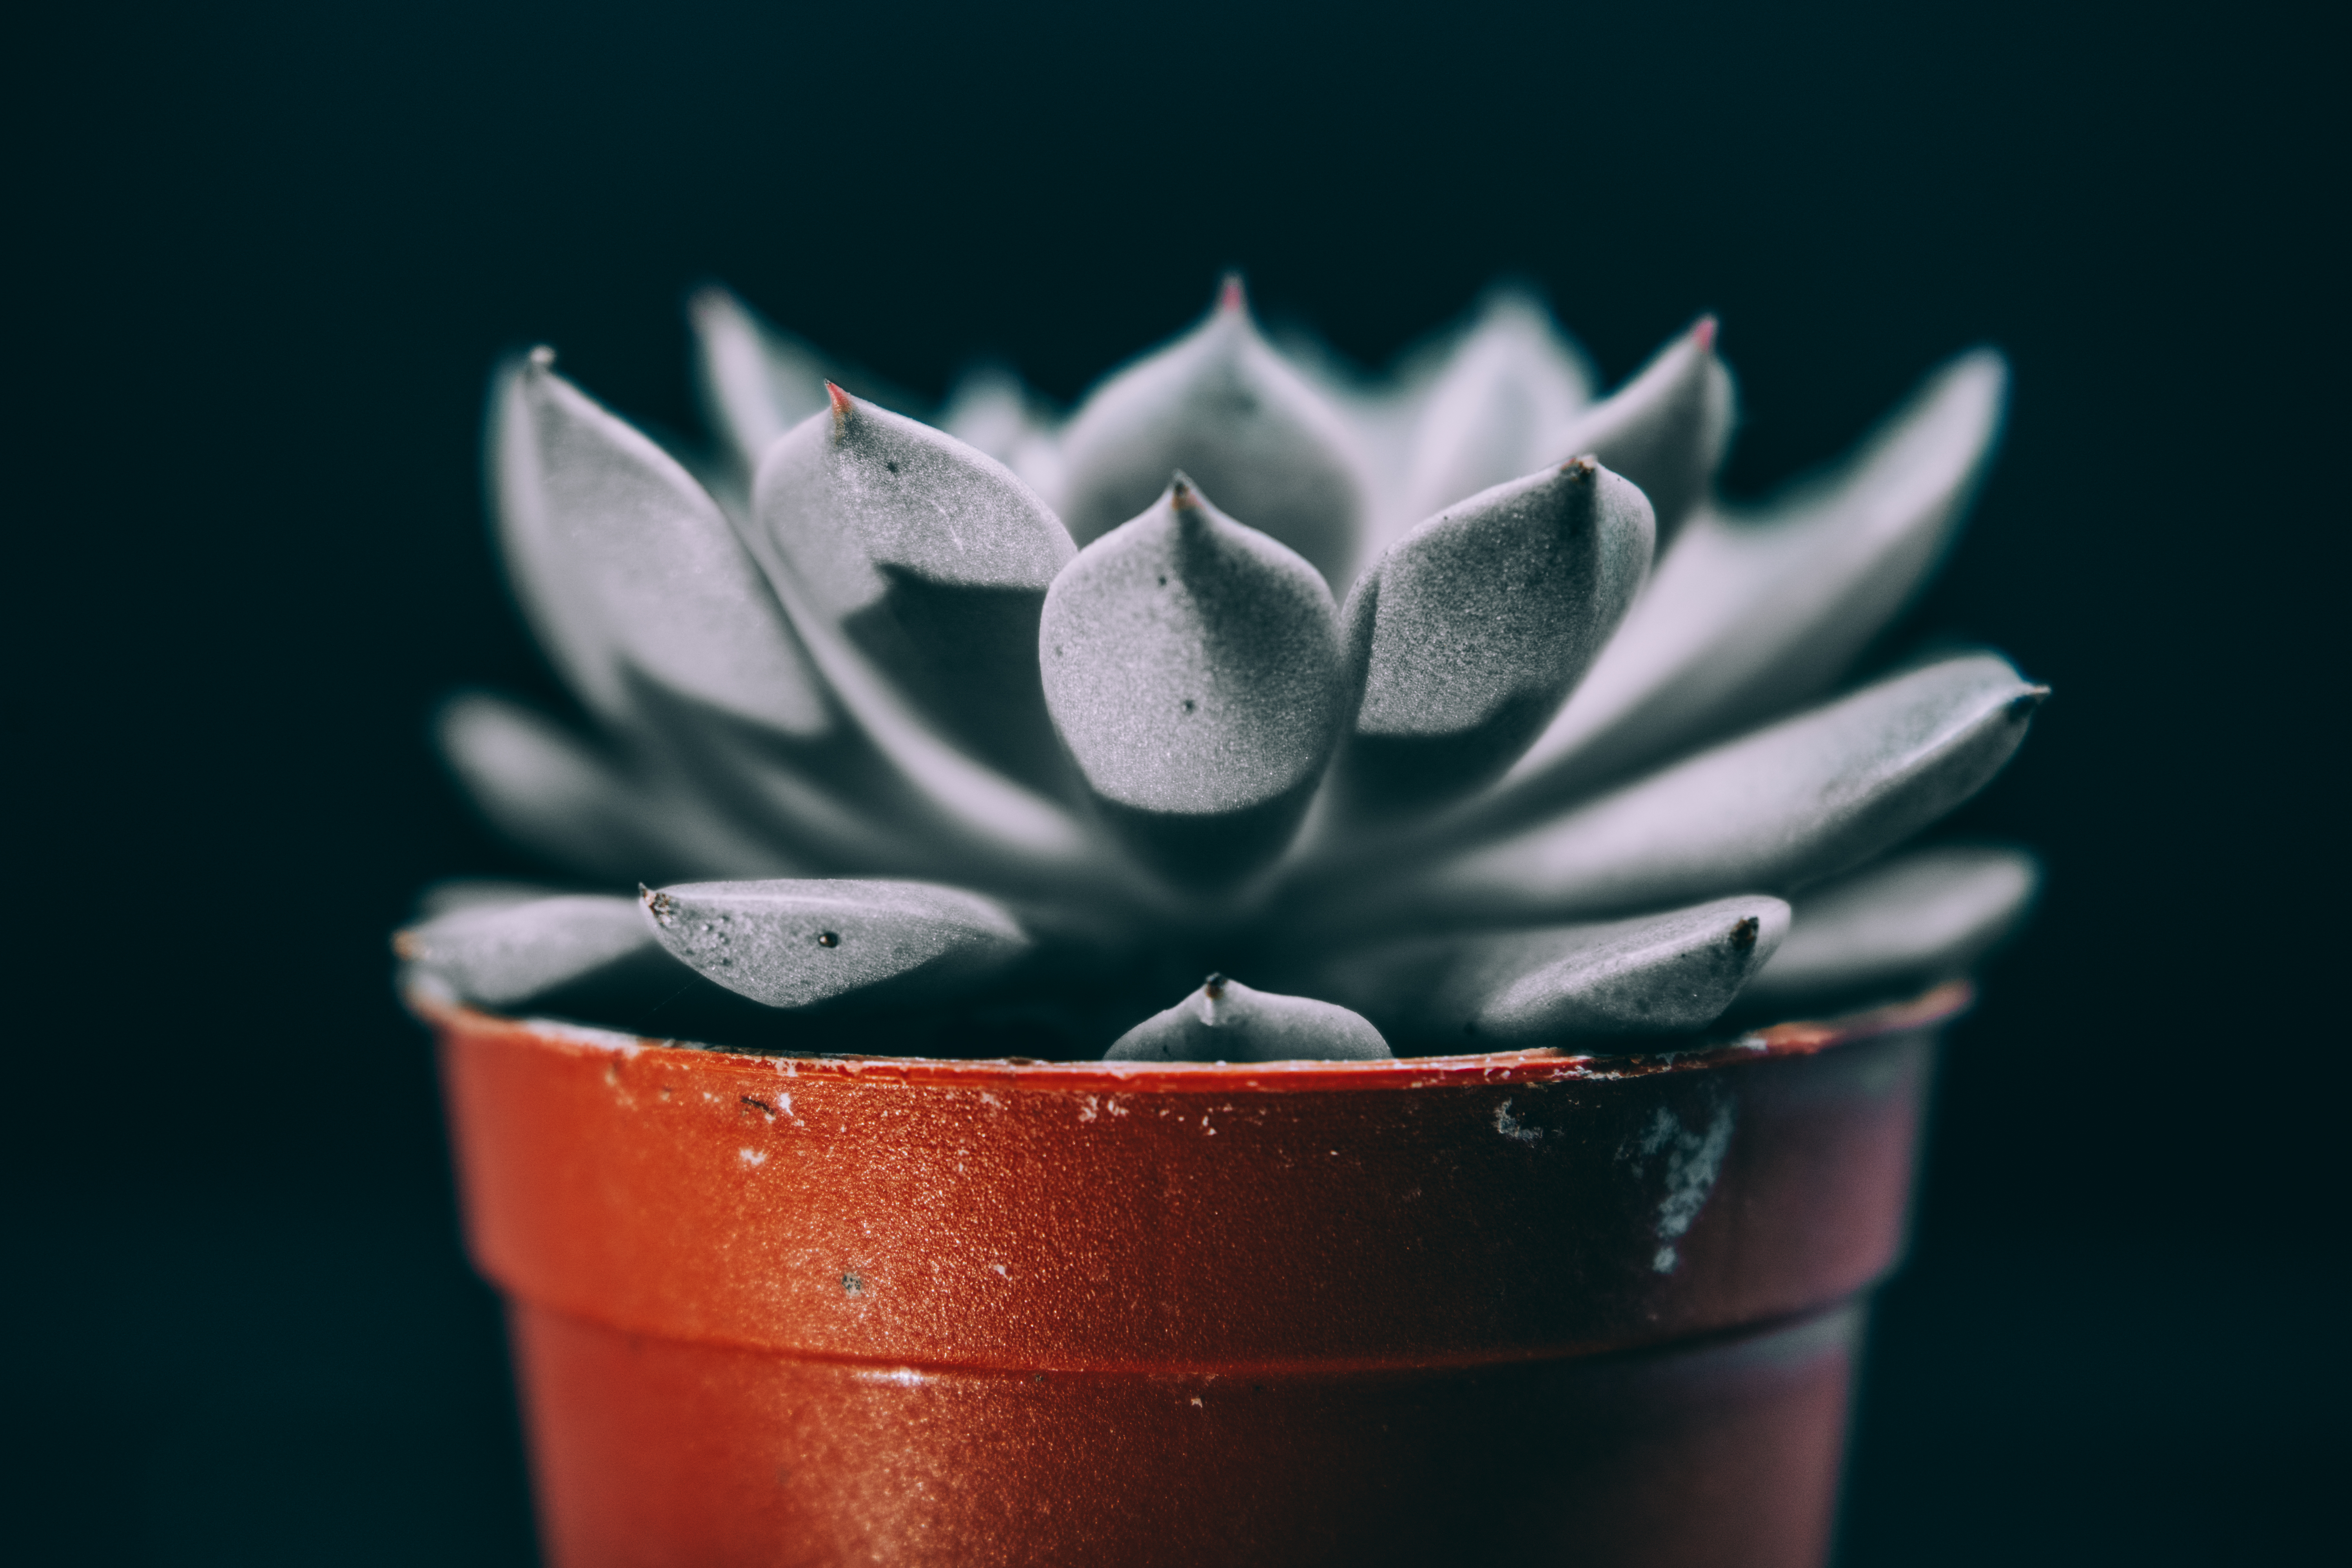
flower, aloe, background, beautiful, beauty, bloom, cacti, cactus, color, decoration, decorative, desert, design, flora, floral, fresh, garden, gift, green, grow, growth, herbal, hobby, home, house, houseplant, interior, isolated, leaf, life, medicinal, minimal, minimalism, natural, nature, no people, nobody, pattern, plant, pot, potted, small, succulent, top, view, vintage, white, wooden, flowerpot, echeveria, still life photography, close up, botany, petal, photography, macro photography, plant stem, succulent plant, black and white, hedgehog cactus, perennial plant, stonecrop family